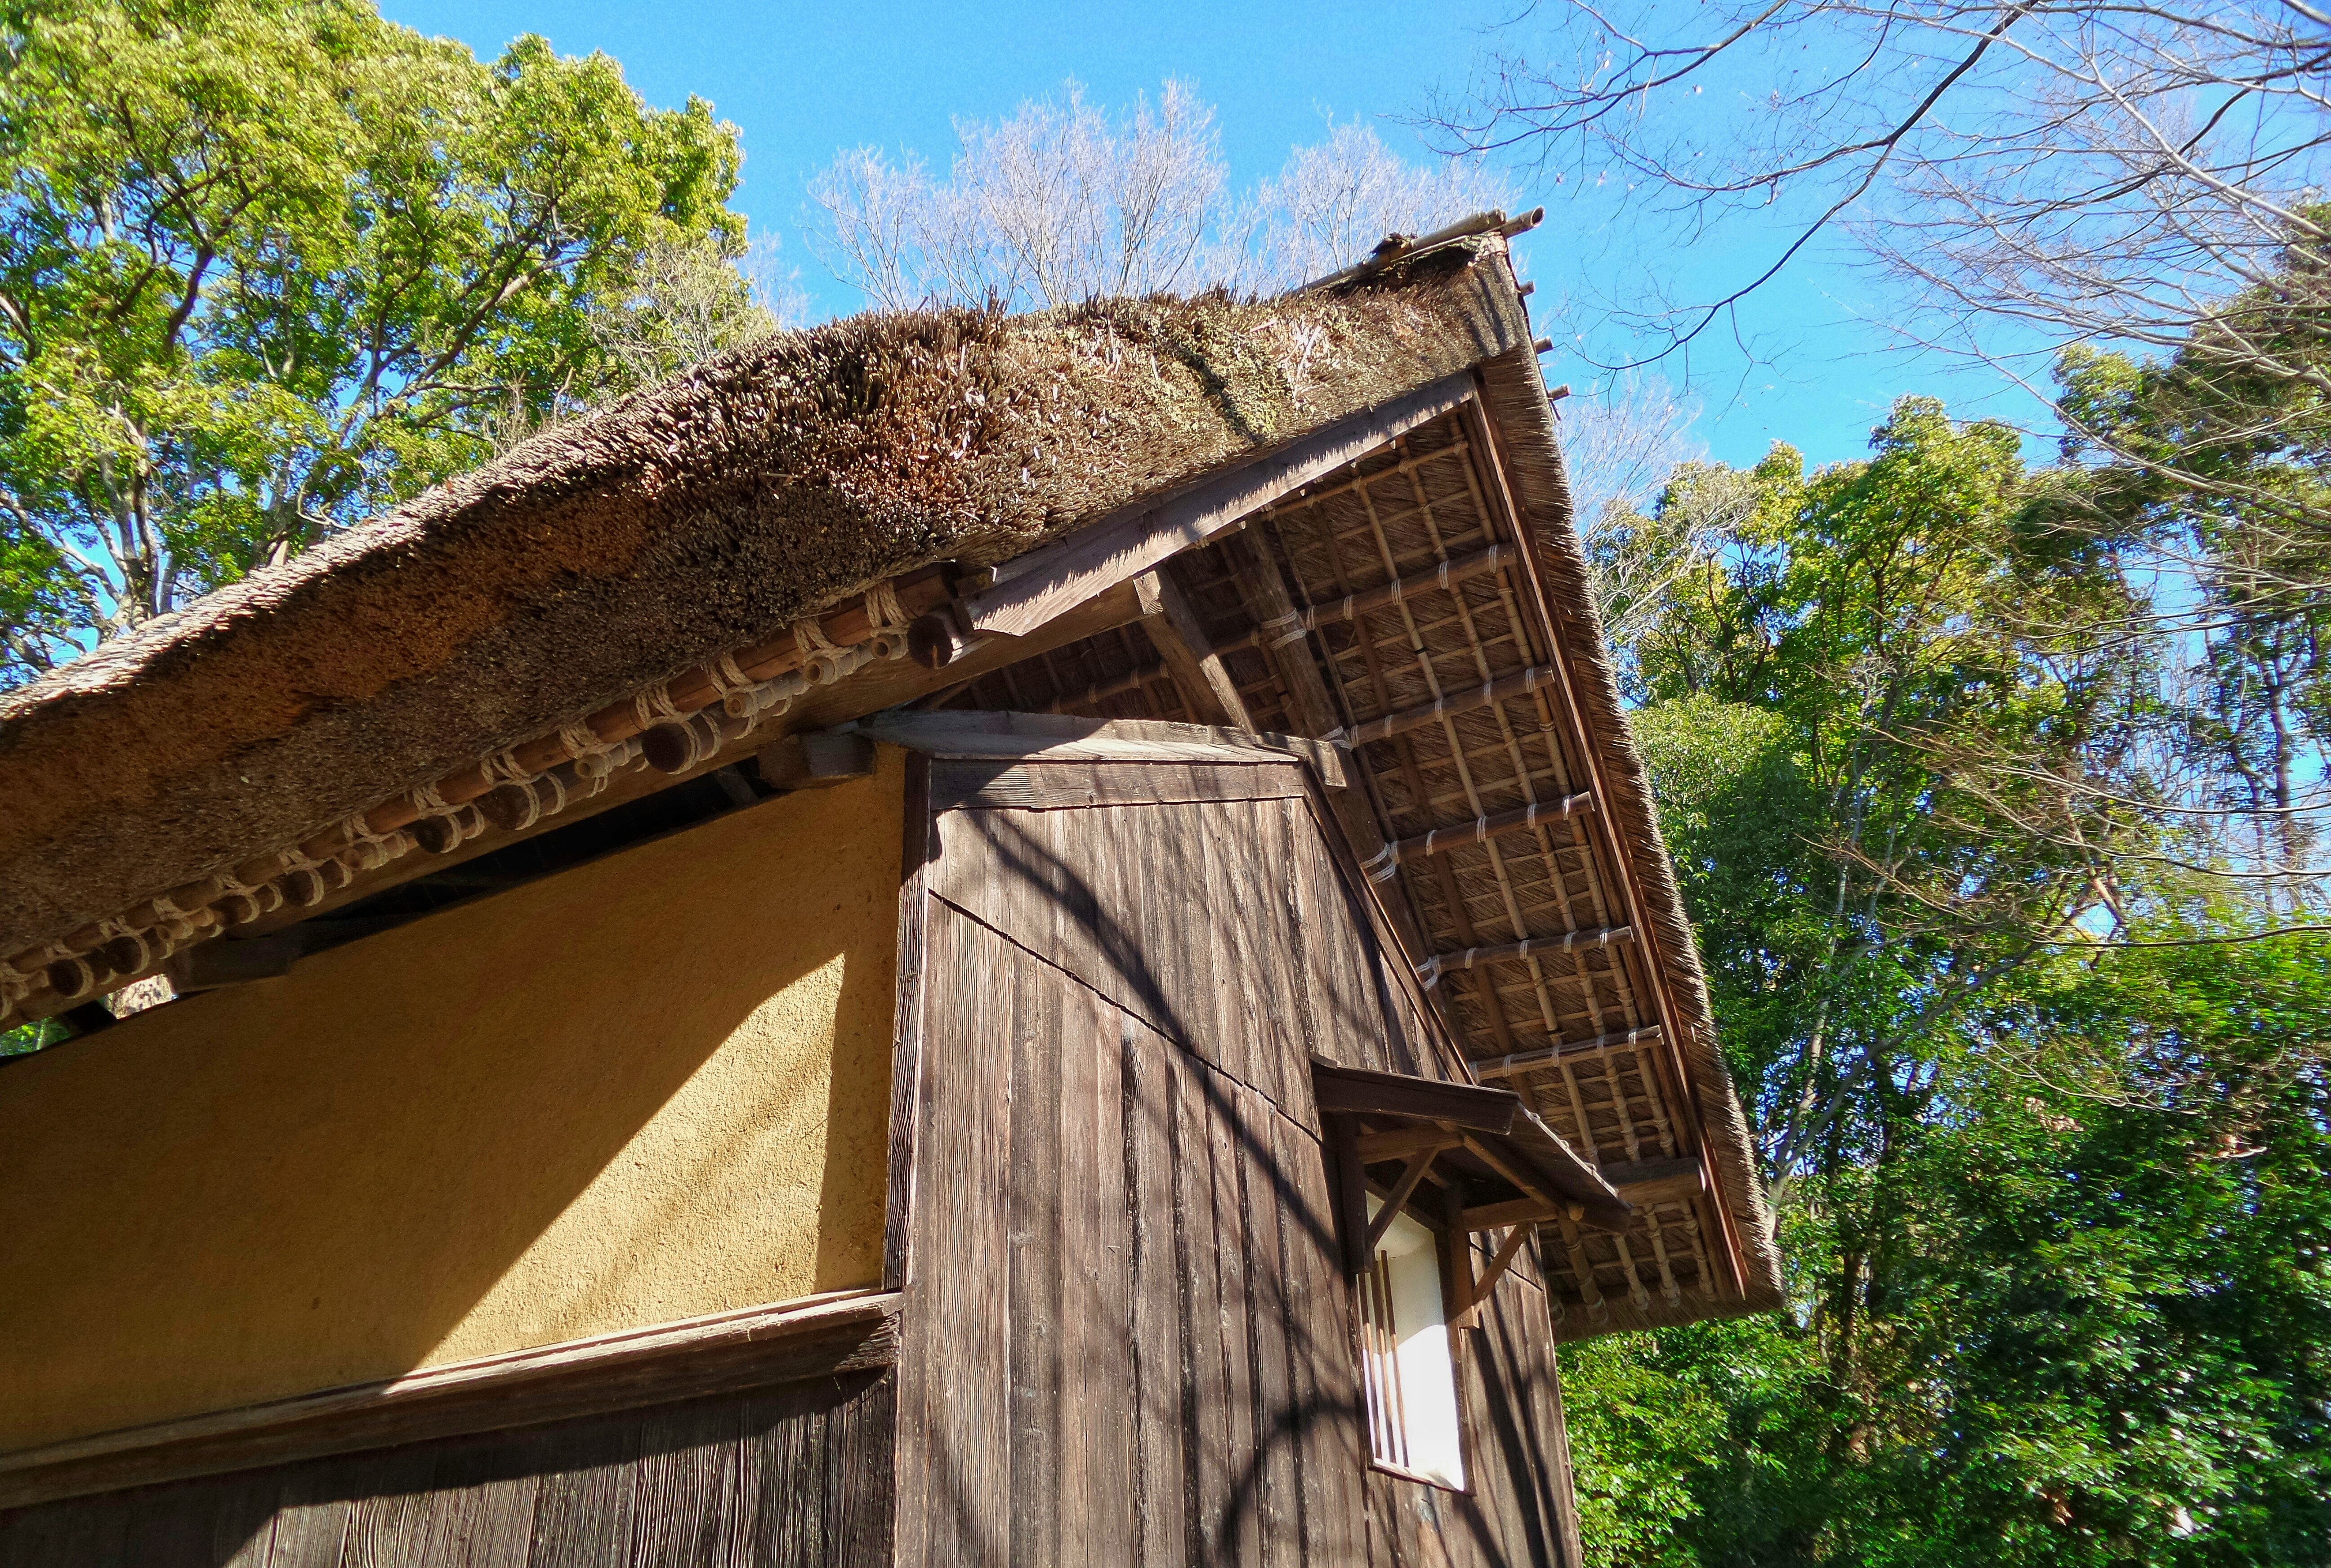
nature, outdoor, sky, wood, house, roof, building, home, hut, village, cottage, ancient, blue, chapel, japan, place of worship, trees, japanese, wooden, straw, habitation, traditional, thatching, rural area, outdoor structure